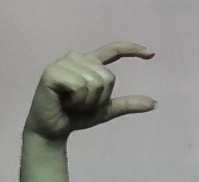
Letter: dal